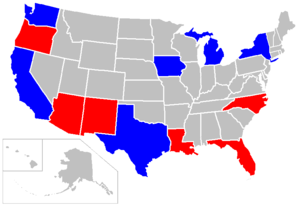
Les états couleurés dans cette carte font partie du programme SENSOR-Pesticides du CDC (aux EU). Les états bleus reçoivent de l’argent du gouvernement federal pour le programme, et les états rouges n’en reçoivent pas. Português: Os estados coloridos nesta mapa fazem parte do programa SENSOR-Pesticides do CDC (nos EU). Os estados azuls recebem dinheiro do governo federal para o programa, e os estados vermelhos não recebem-o.